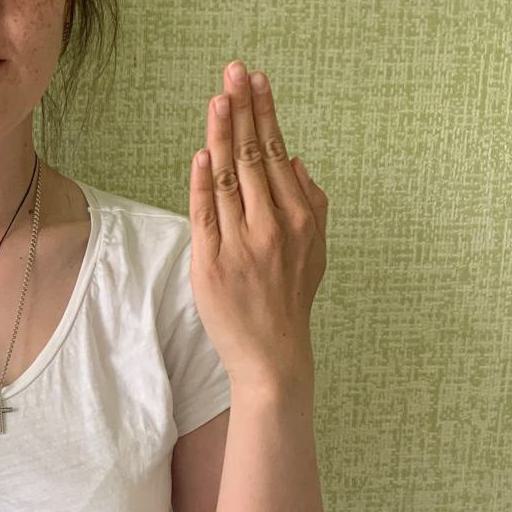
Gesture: stop_inverted